Arthur Hayday

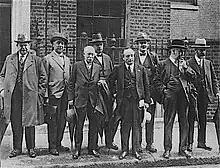
Hayday (second from left) as part of a Trades Union Congress delegation to Downing Street in 1925

Arthur Hayday (24 October 1869, in London – 28 February 1956) was an English Labour Party politician.